Martin Mačković

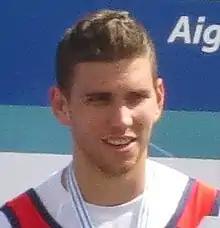
Mačković in 2015

Martin Mačković (born 4 September 1995) is a Serbian rower. He competed at the 2020 Summer Olympics in the men's coxless pair together with Miloš Vasić and placed fifth.